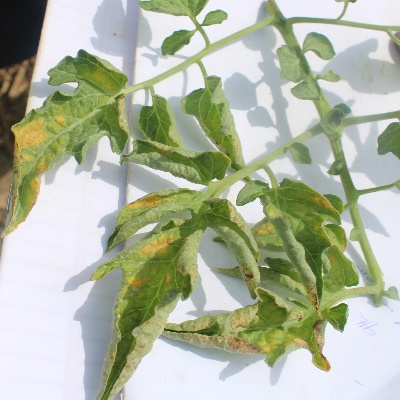
Crop: Tomato
Condition: leaf curl